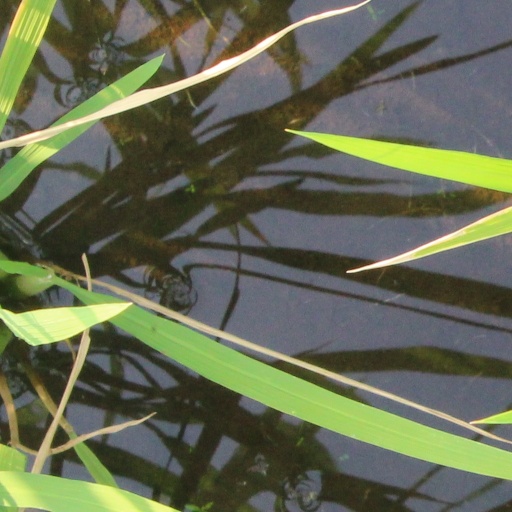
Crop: rice